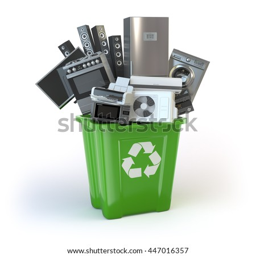
old kitchen appliances in the rubbish bin isolated on white .